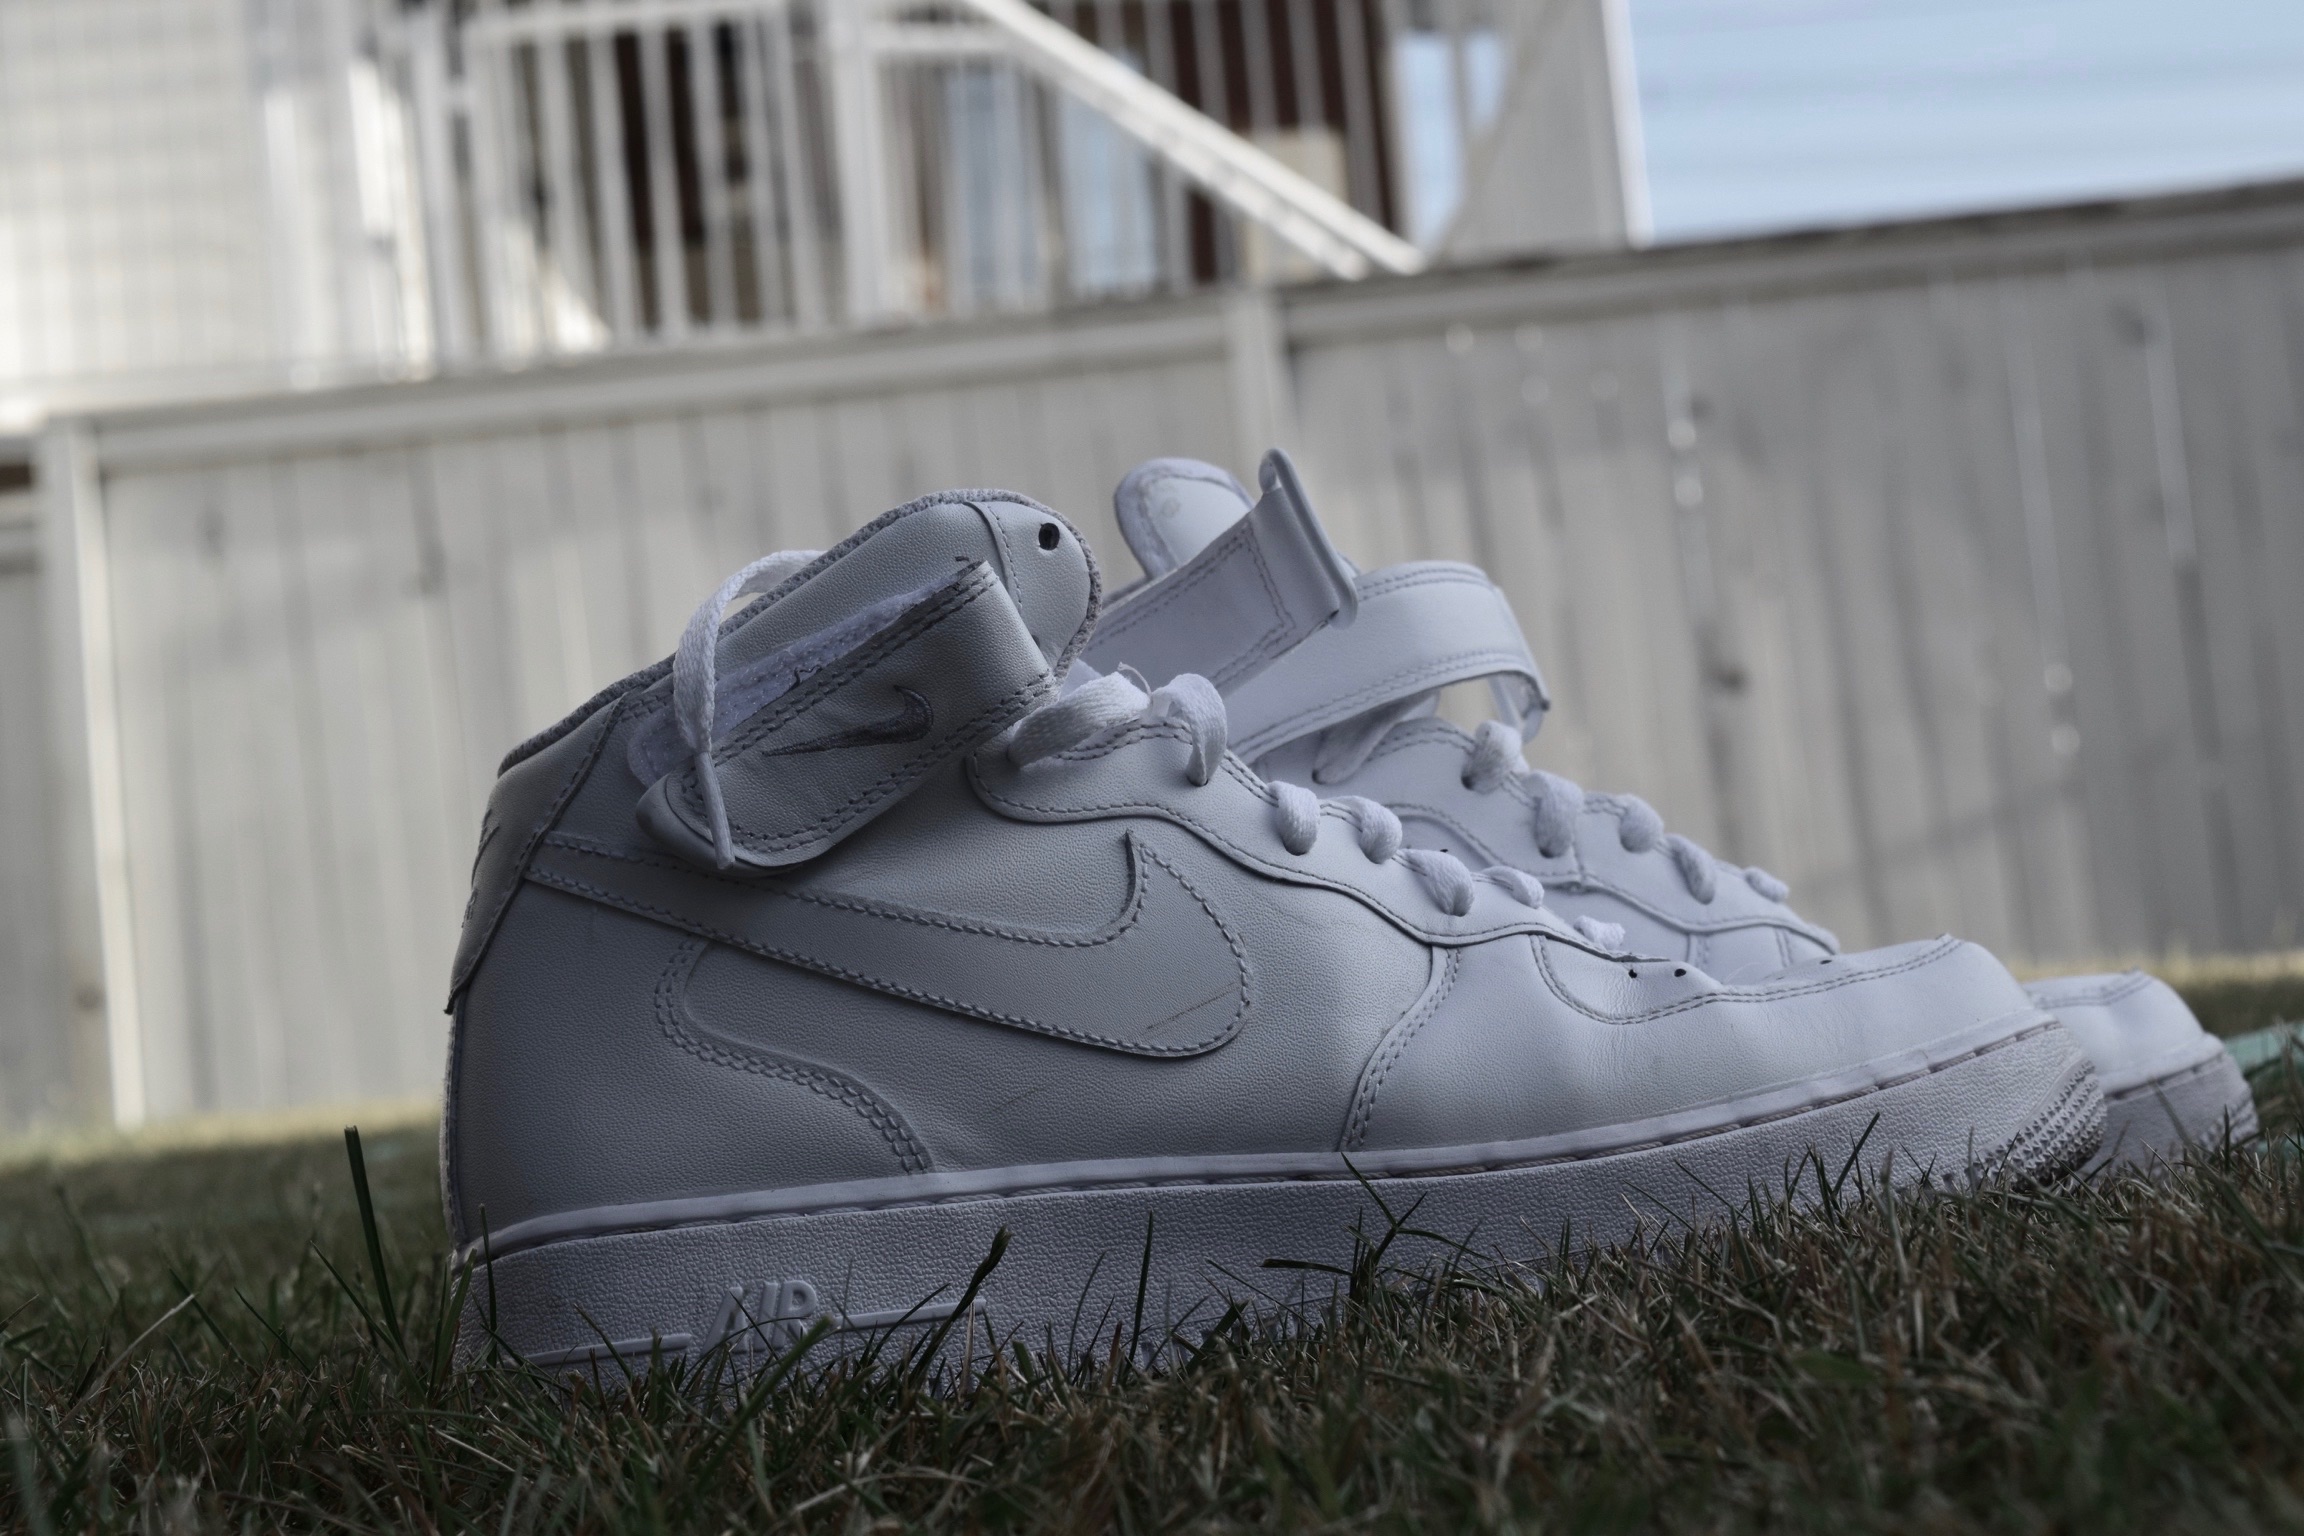
shoe, white, spring, black, art, sneakers, footwear